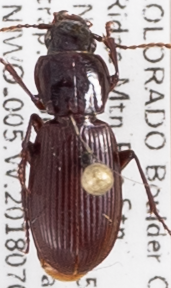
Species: Pterostichus restrictus
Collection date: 2018-07-03
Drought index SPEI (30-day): -0.82
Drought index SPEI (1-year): -0.692
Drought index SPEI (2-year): -0.1